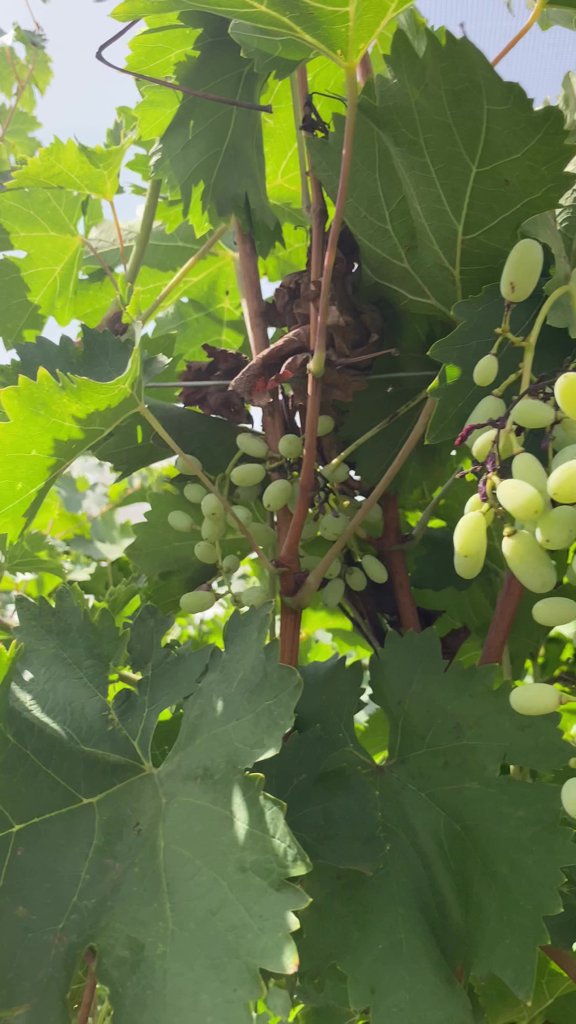
Berries visible: 46
Grape clusters: 2